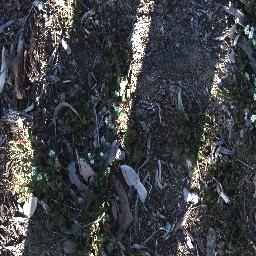
Label: chinee_apple